Northwest Angle

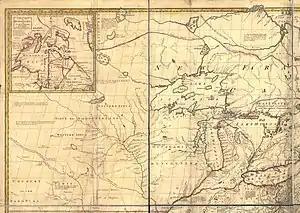
The northwest quarter of the Mitchell Map, showing the Lake of the Woods as roughly oval, and indicating that the head of the Mississippi River is not yet known.

Angle Township was designated as territory of the United States because negotiators of the initial Canada–U.S. border misunderstood the geography of the area. Benjamin Franklin and British representatives relied on the Mitchell Map of colonial American geographer John Mitchell, which did not indicate the source of the Mississippi River—thought to lie some distance to the northwest—or the true shape of Lake of the Woods, which was instead shown as roughly oval. The 1783 Treaty of Paris thus stated that the boundary between U.S. territory and the British possessions to the north would run "...through the Lake of the Woods to the northwesternmost point thereof, and from thence on a due west course to the river Mississippi..."